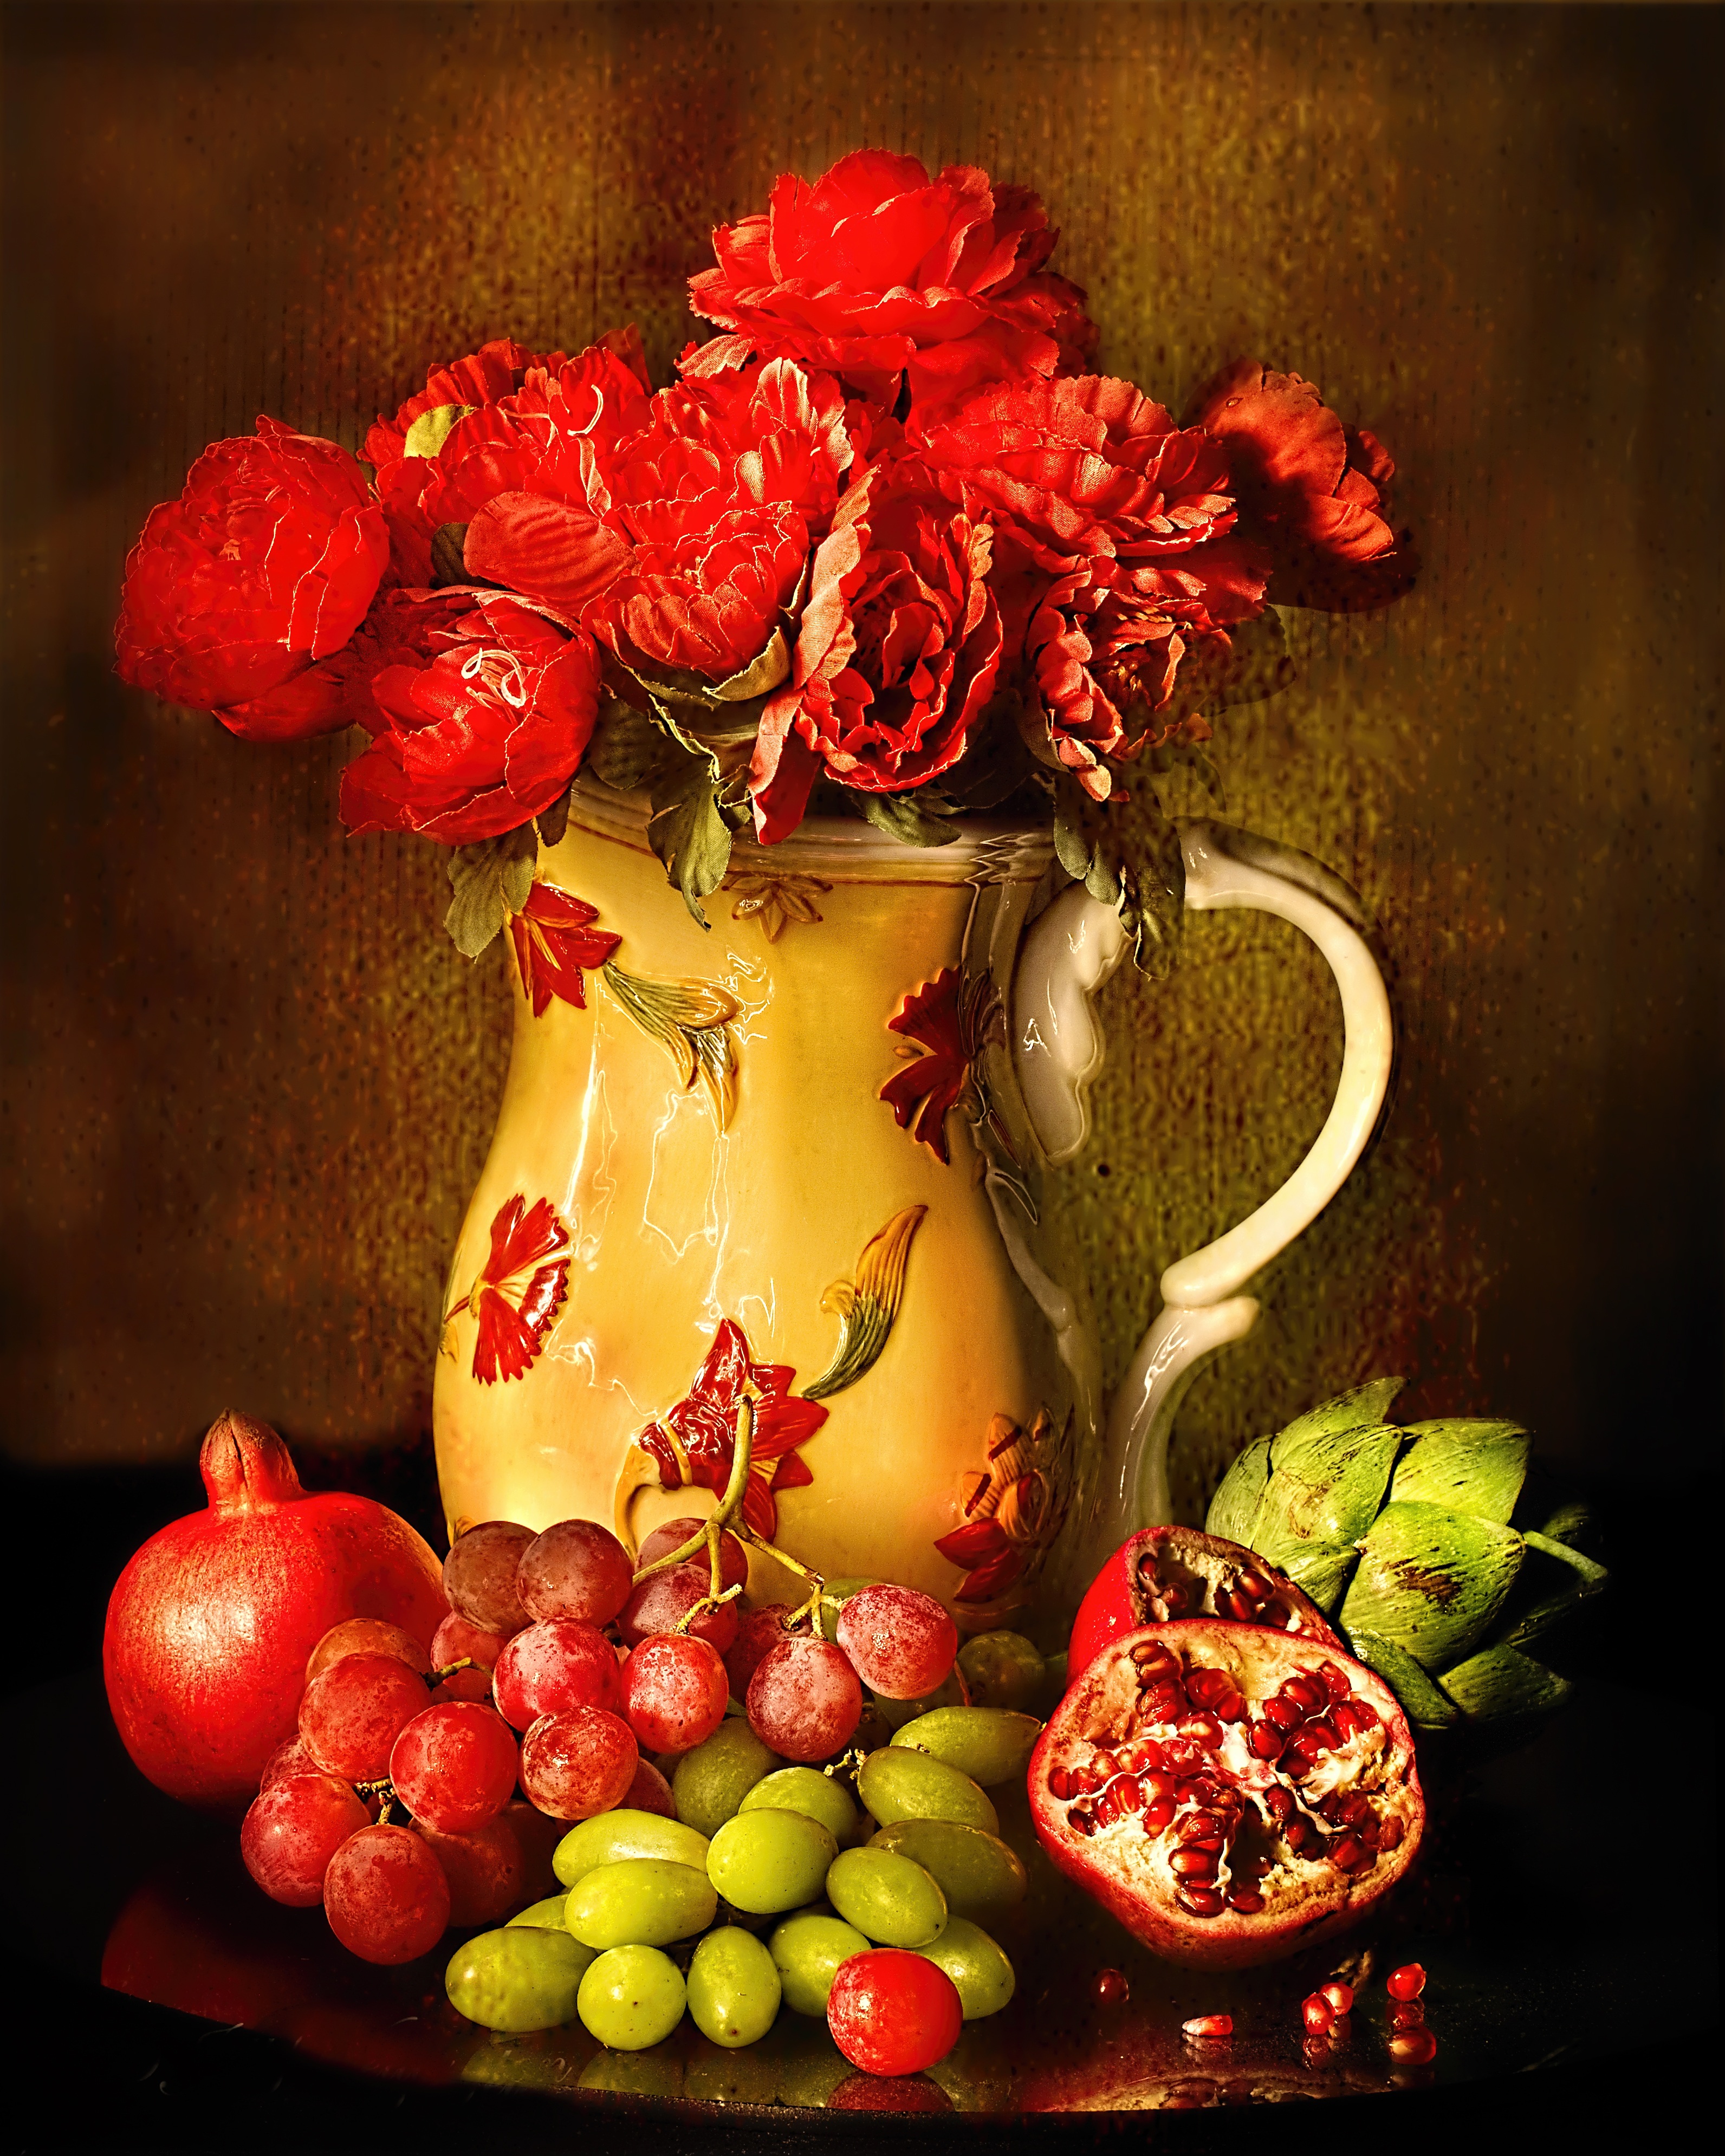
plant, fruit, flower, jar, vase, food, red, produce, colourful, autumn, colorful, still life, artwork, painting, pomegranate, roses, art, grapes, fruits, floristry, flowering plant, fruity, still life photography, pitcher of flowers